Worthing High School (Houston)

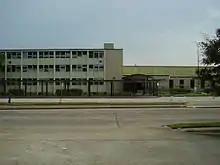
Previous campus

In November 2008 Houston ISD proposed to rebuild Carnegie Vanguard High School on a site adjacent to Worthing, rebuild Worthing, and have the two schools share the same cafeteria and other facilities. School board member Larry Marshall, whose jurisdiction at the time included Carnegie and Worthing, expressed support for this proposal or otherwise to house Carnegie and Worthing on the same plot of land.